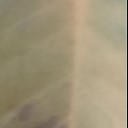
Label: Leaf_rust